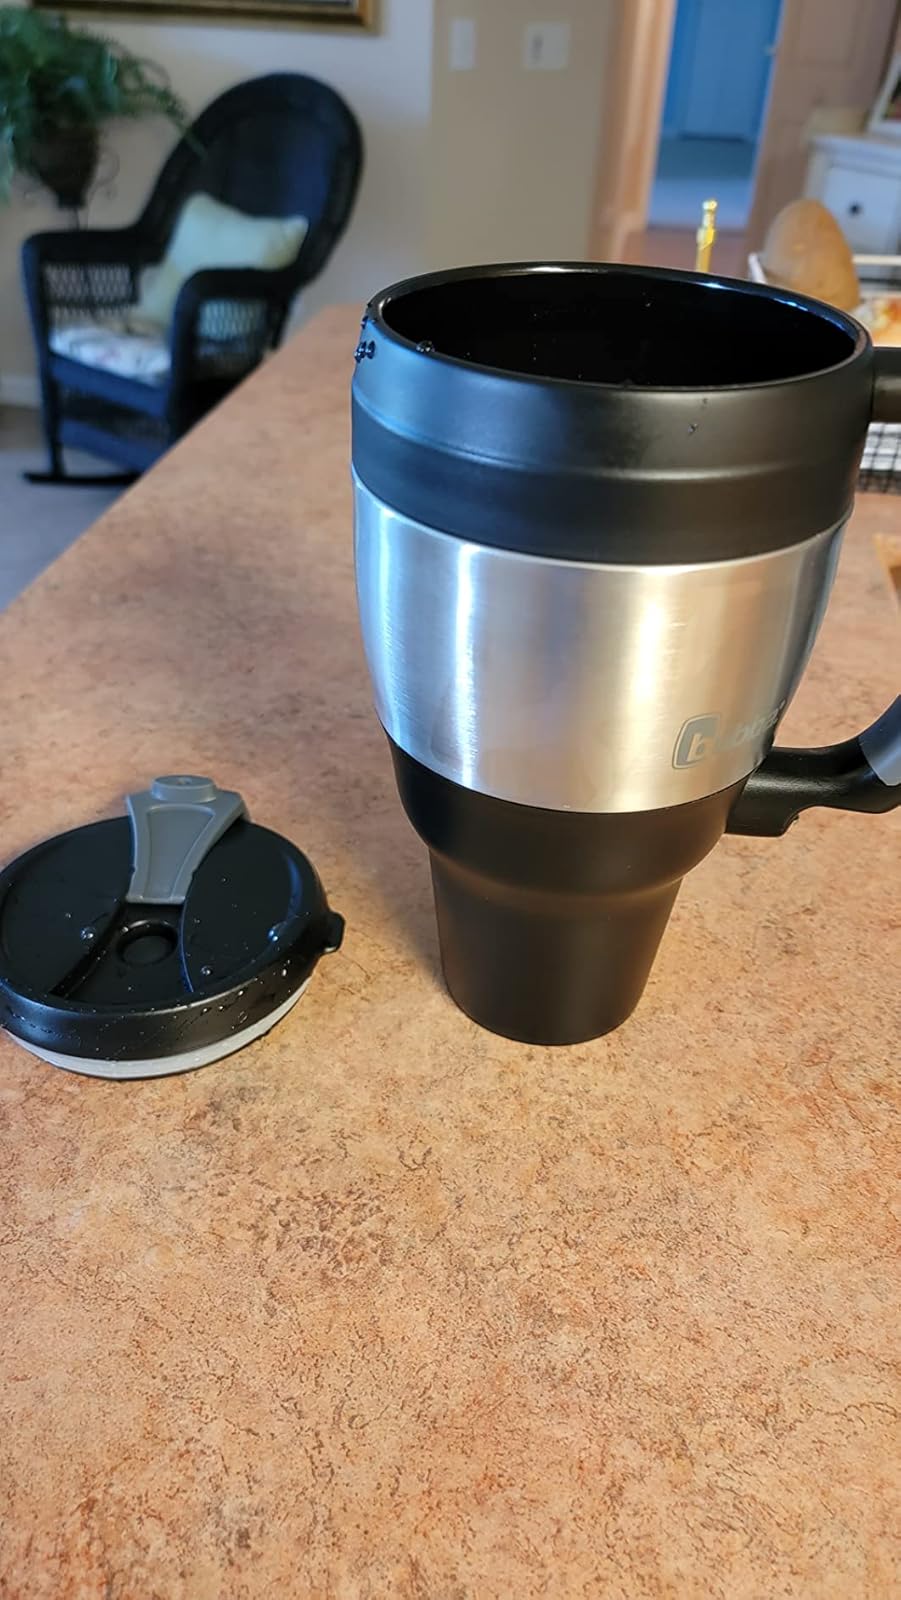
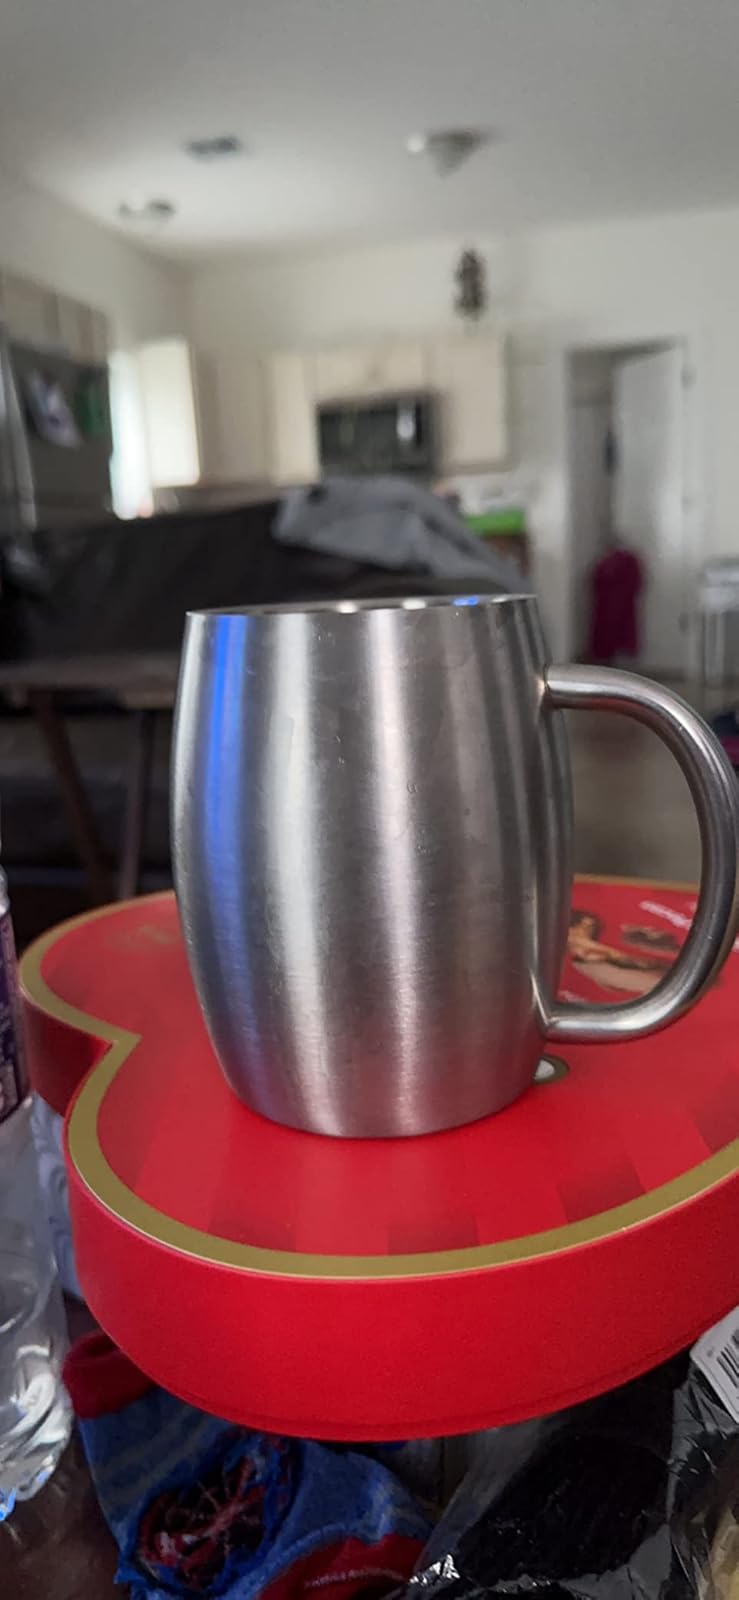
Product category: items_mug
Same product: no